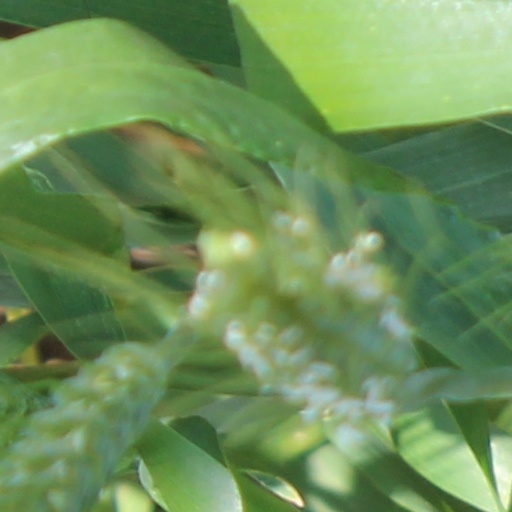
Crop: wheat